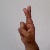
The image shows a hand gesture representing the letter 'R' in Indian Sign Language.